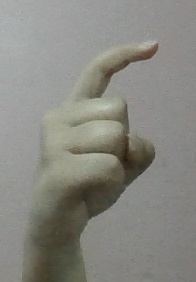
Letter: ra